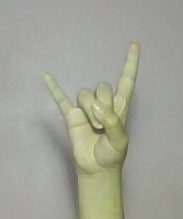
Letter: la